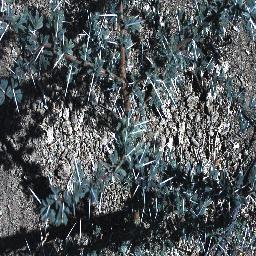
Label: prickly_acacia